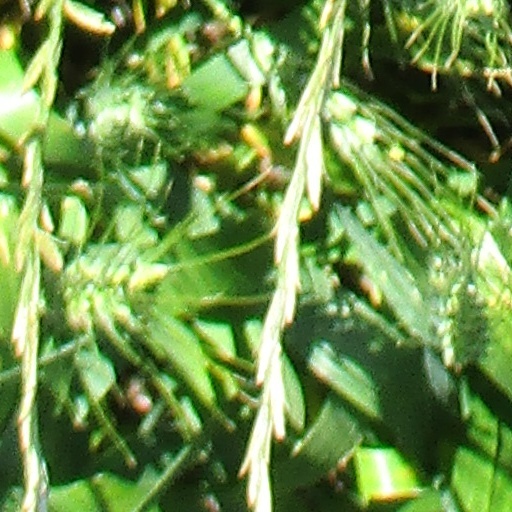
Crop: wheat